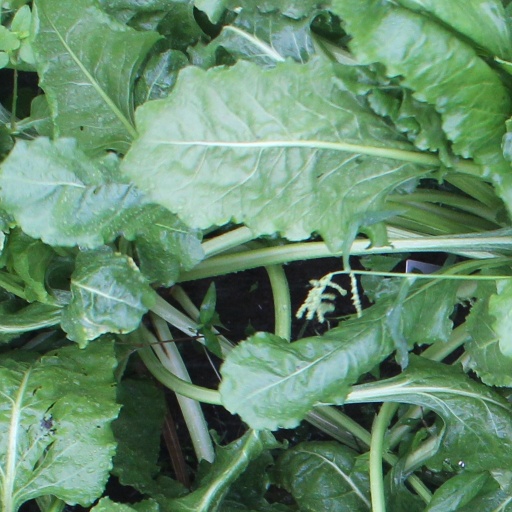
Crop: sugar beet